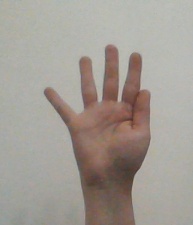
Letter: sheen